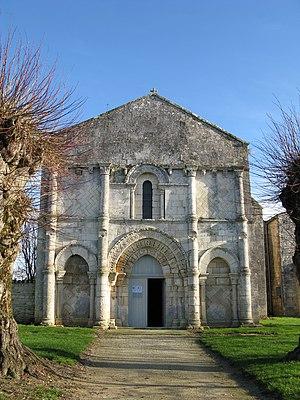
La Vallée est une commune du sud-ouest de la France, située dans le département de la Charente-Maritime.
L'église Saint-Vivien est une église de style roman saintongeais située à La Vallée, dans le département français de la Charente-Maritime en région Nouvelle-Aquitaine.